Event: Ecuador Earthquake
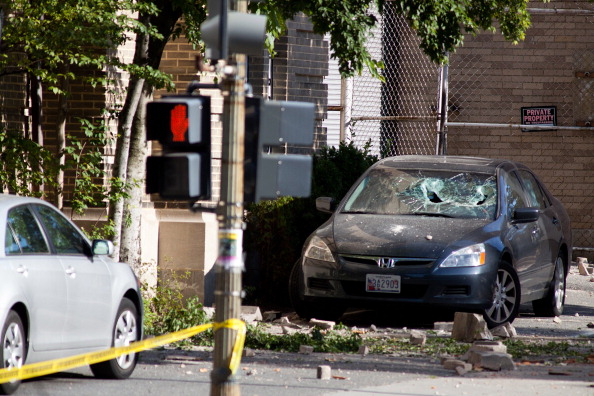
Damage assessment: damage